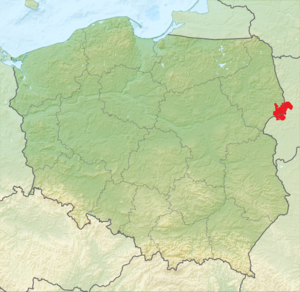
La forêt de Białowieża, aussi appelée en français forêt de Bialovèse ou forêt de Belovej, est l'une des dernières forêts primaires d'Europe, à cheval sur les territoires polonais et biélorusse. Formée il y a 10 000 ans, lors de la dernière période glaciaire, elle est restée à l'écart de la plupart des influences humaines.